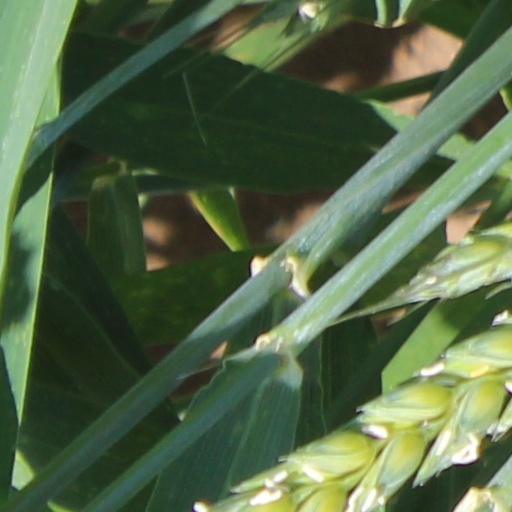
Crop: wheat